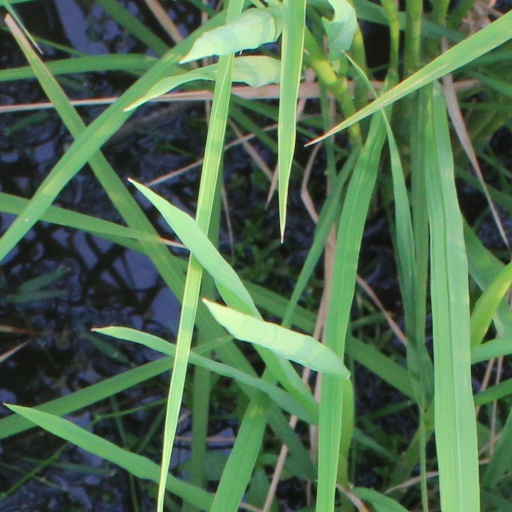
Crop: rice